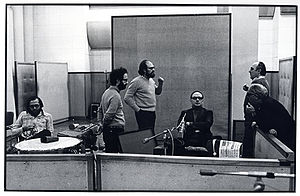
Ennio Morricone / Il Gruppo
Morricone in 1978 with Gruppo di Improvvisazione di Nuova Consonanza
Ennio Morricone var en italiensk filmkomponist. Han er især kendt for sin musik til Sergio Leones spaghettiwesterns. Hvor Leone anslog spagghettiwesternfilmens billedside, så var det Morricone der dannede skole for dens musik, der i Leones film ikke bare var underlægning, men ofte spillede med som en kommentator til handlingen. I 2007 modtog Morricone en æres-oscar for sin lange og tro tjeneste inden for filmbranchen. I 2016 modtog han sin første Oscar for bedste musik for filmen The Hateful Eight.